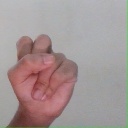
अक्षर: स